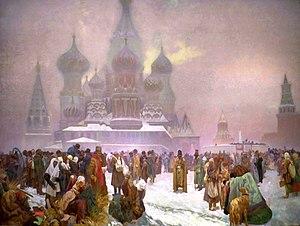
L'Épopée slave est un ensemble de 20 tableaux, peints par Alfons Mucha, un des artistes phares de l'Art nouveau. D'inspiration nationaliste et symboliste, les toiles racontent l'histoire des slaves chronologiquement du IIIᵉ au XXᵉ siècle, à travers dix événements représentatifs. Cette œuvre a été présentée à Prague le 28 octobre 1928, à l'occasion du dixième anniversaire de la Tchécoslovaquie. Elle a été exposée au château de Moravsky Krumlov, dans la région de Brno en Moravie du sud pendant de longues années jusqu'à son transfert à Prague le 10 mai 2012. Elle est depuis, exposée dans le hall de l'ancien Palais des foires de Prague transformé en galerie d'art.